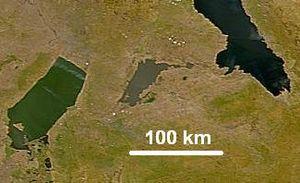
Le lac Mweru Wantipa est un lac et un système marécageux de la province Septentrionale en Zambie.